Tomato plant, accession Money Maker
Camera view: vertical (180 deg); turntable rotation: 60 degrees
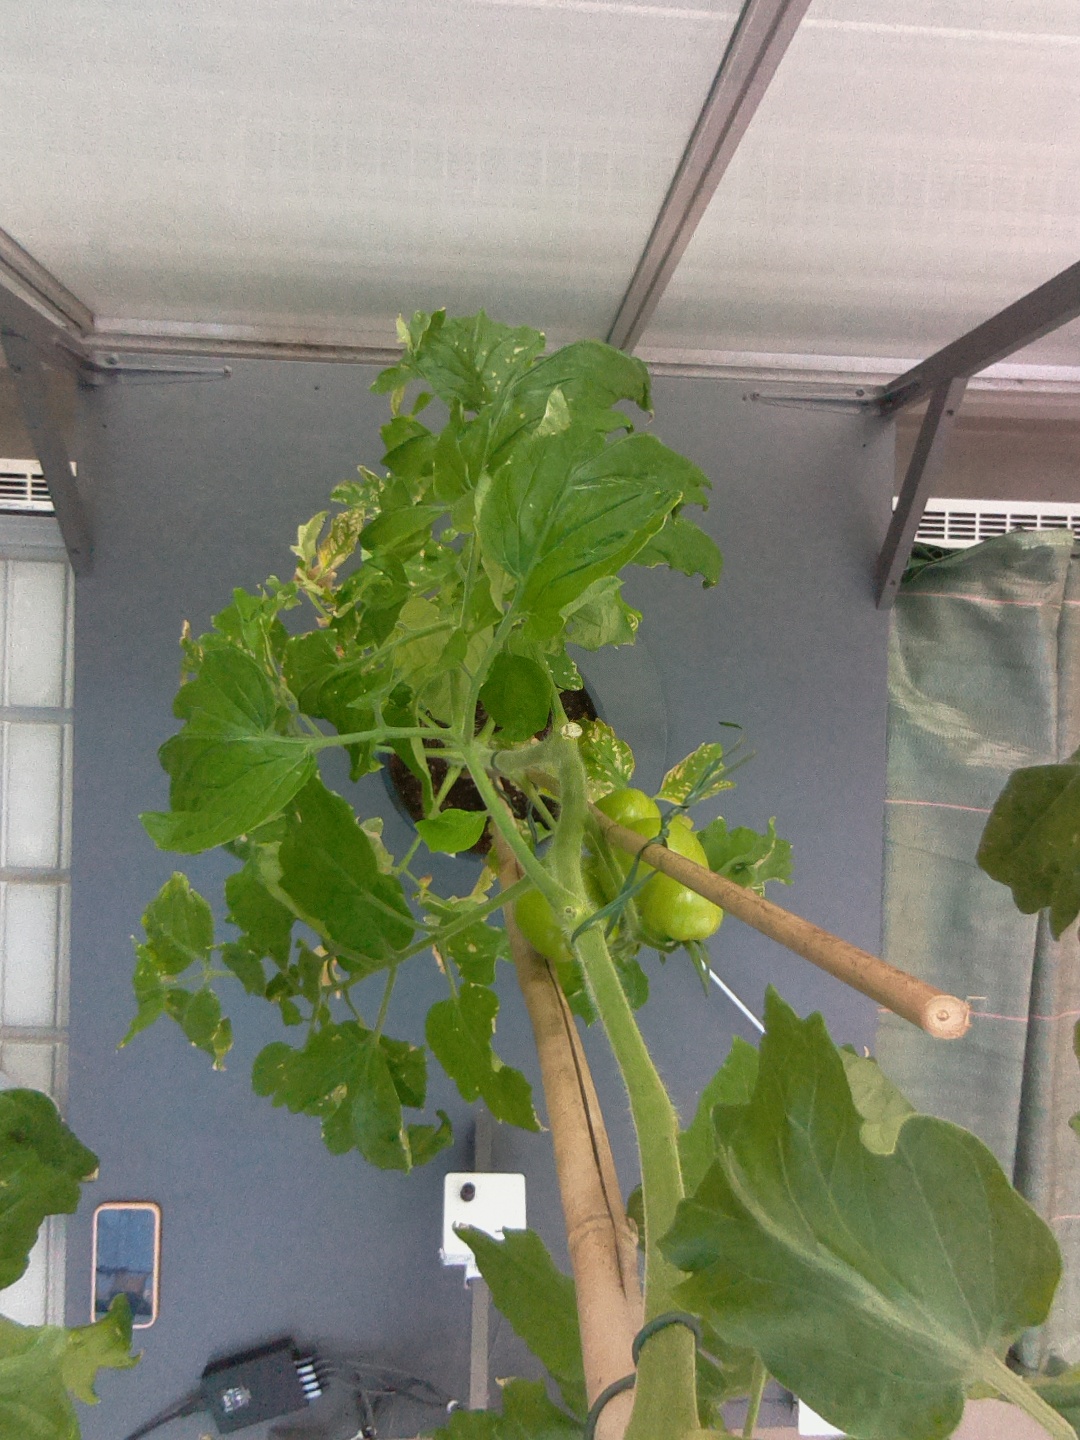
BBCH growth stage 75: 50%-60% of final fruit size